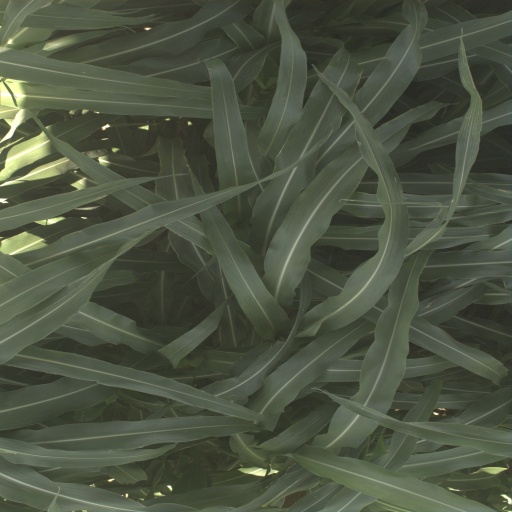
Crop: sorghum